Clarissa Britain

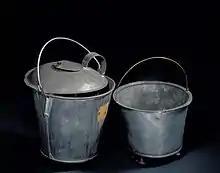
Patent Model-Improvement in Boilers, October 6, 1863, Patent No. 40,157, Hagely Museum and Library

Clarissa Britain (1816–1895) was a 19th-century American inventor who received seven patents in a span of 18 months from early 1863 to 1864. Professionally, she was trained as a school teacher and was the founder and principal of Niles Female Seminary in Niles, Michigan.